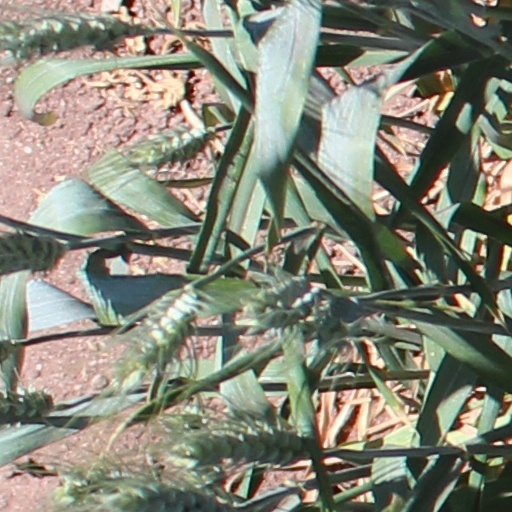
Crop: wheat